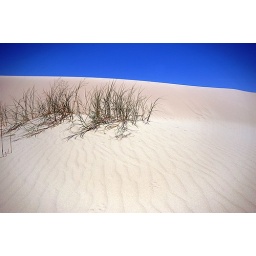
Some plant life pushes through the sand at Monahans Sandhills State Park in Monahans, TX.